Harriet Lane Huntress

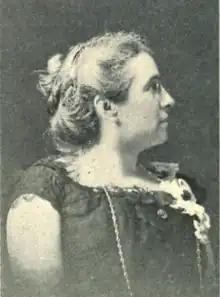
Harriet Lane Huntress

Harriet Lane Huntress (November 30, 1860 - July 31, 1922) was an American civil servant. She served as the Deputy Superintendent of Public Instruction in New Hampshire, being the first woman in New England appointed to such a position. She was also prominent in the civic and social life of the state. The Harriet Lane Huntress dormitory for female students at Keene Normal School (now Keene State College) was named in her honor.